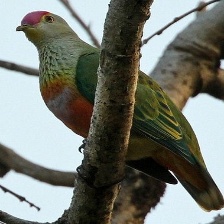
Species: SCARLET CROWNED FRUIT DOVE
Scientific name: PTILINOPUS INSULARIS